Mohammed Boutasaa

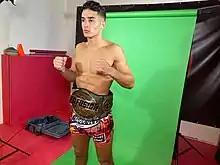
Boutasaa in April 2020

Mohammed Boutasaa (Berber : ⵎⵓⵃⴰⵎⴻⴷ ⴱⵓⵜⴰⵙⴰⵄ), born 4 August 1999, is a Dutch-Moroccan kickboxer, currently competing in the featherweight division.